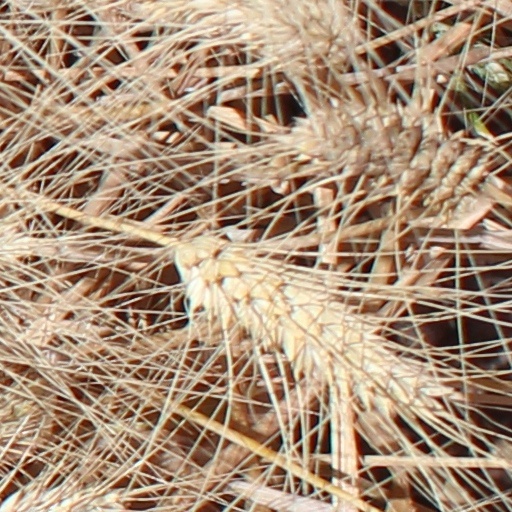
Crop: wheat